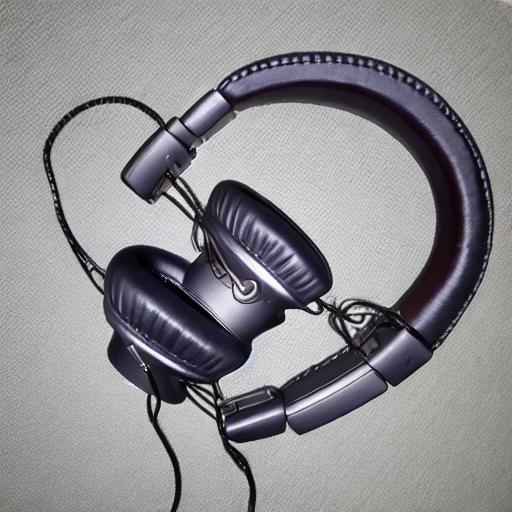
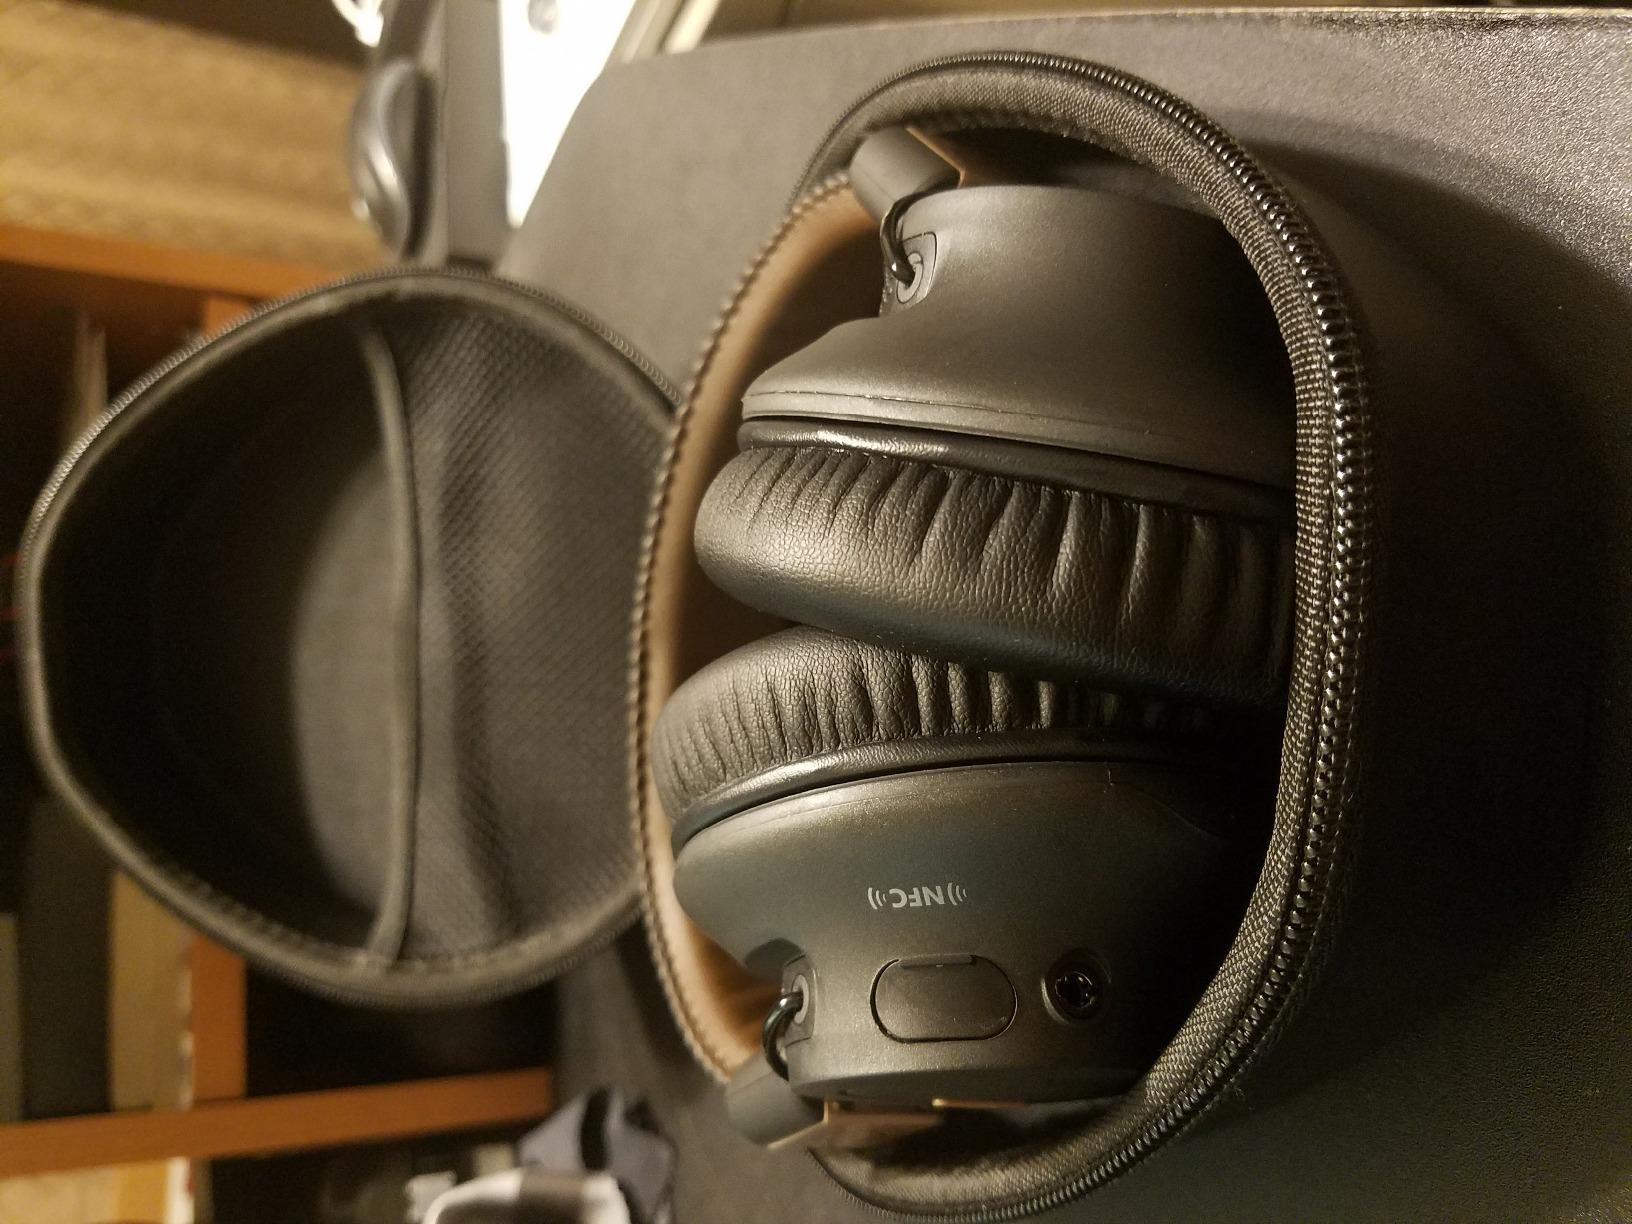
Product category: headphones
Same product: no